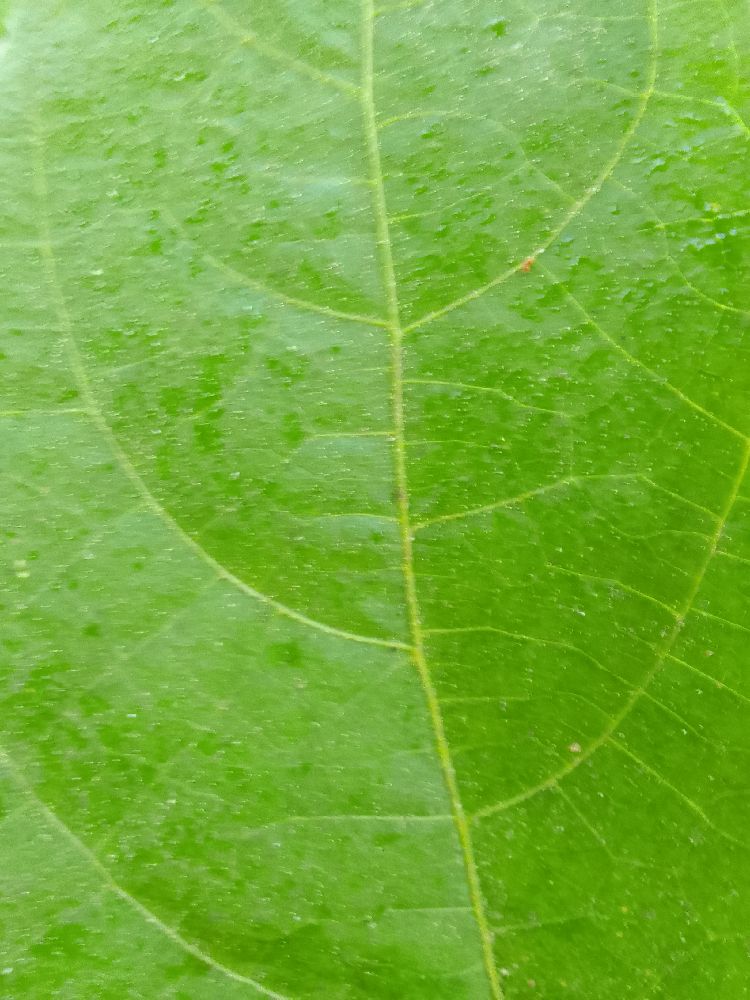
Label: healthy